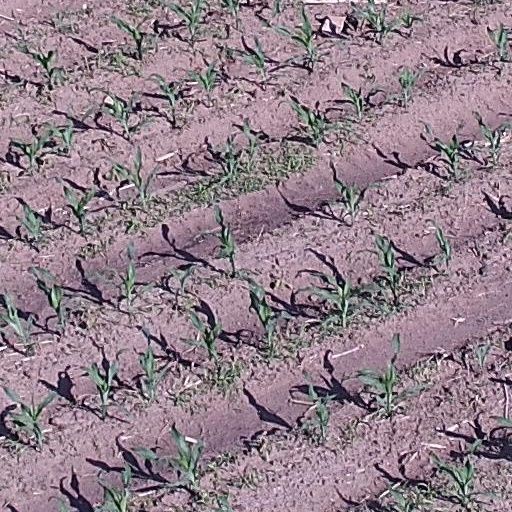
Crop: maize; corn